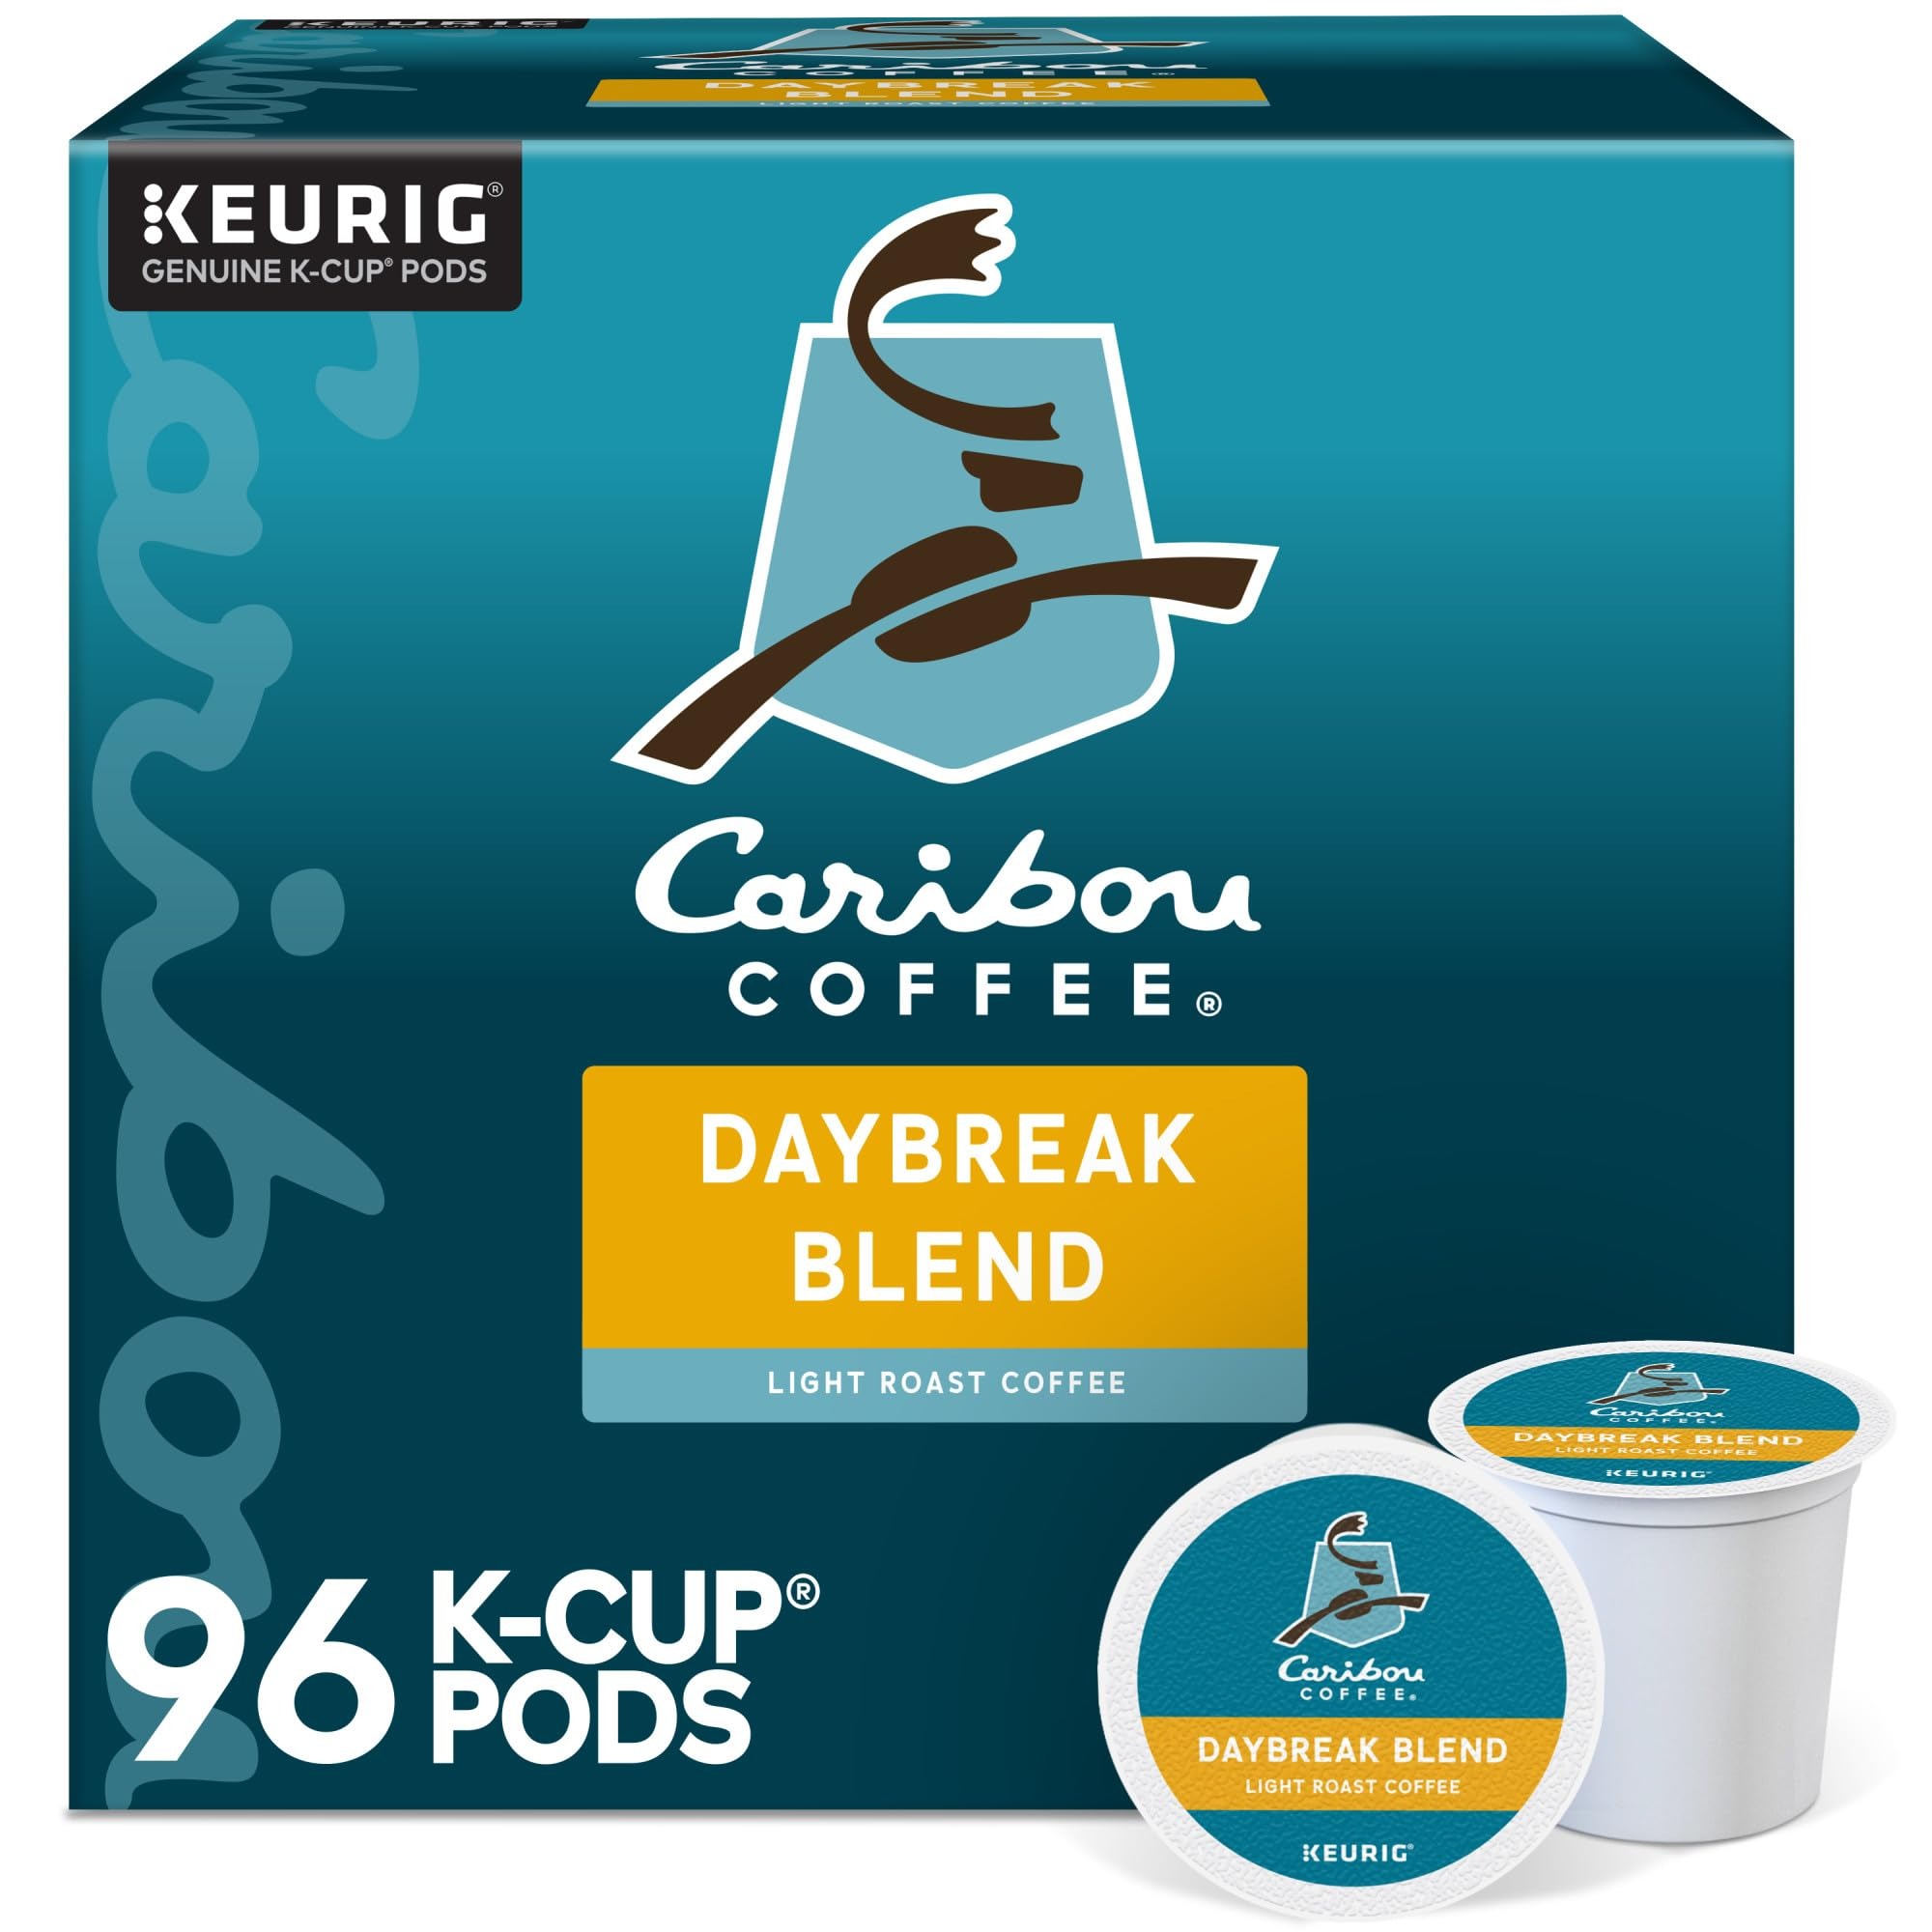
Item Name: Caribou Coffee Daybreak Morning Blend, Keurig Single-Serve K-Cup Pods, Light Roast, 96 Count (4 Packs of 24)
Bullet Point 1: Subtle fruit sweetness
Bullet Point 2: Cheery floral overtones
Bullet Point 3: Sweet caramel and nut finish
Bullet Point 4: Light Roast, caffeinated coffee
Bullet Point 5: Rainforest Alliance Certified
Value: 96.0
Unit: Count

Price: 64.945